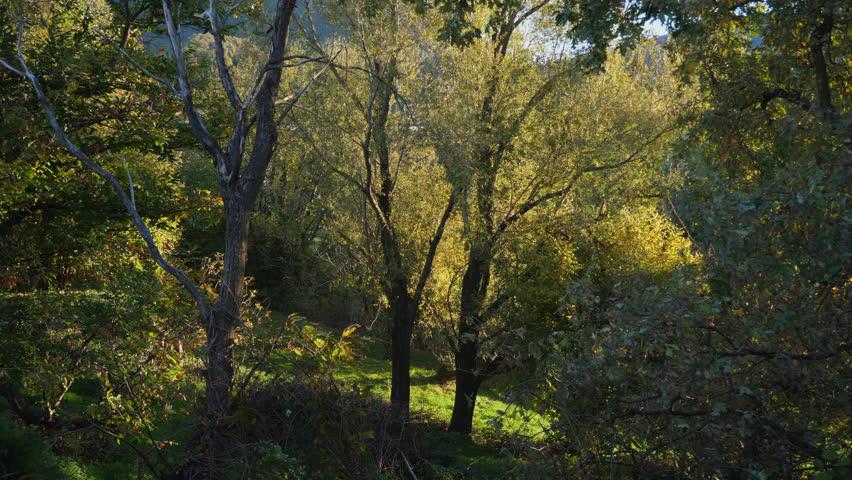
autumn trees in the woods
Relation: Visible, Meta